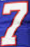
Number: 7